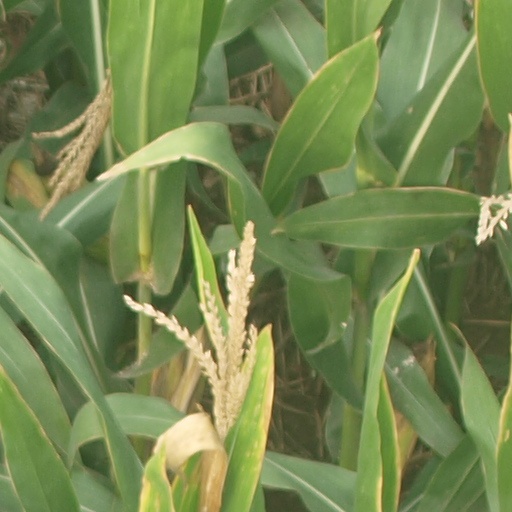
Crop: maize; corn